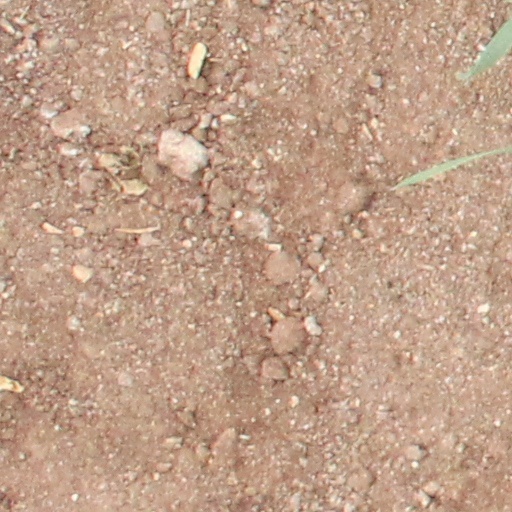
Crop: wheat